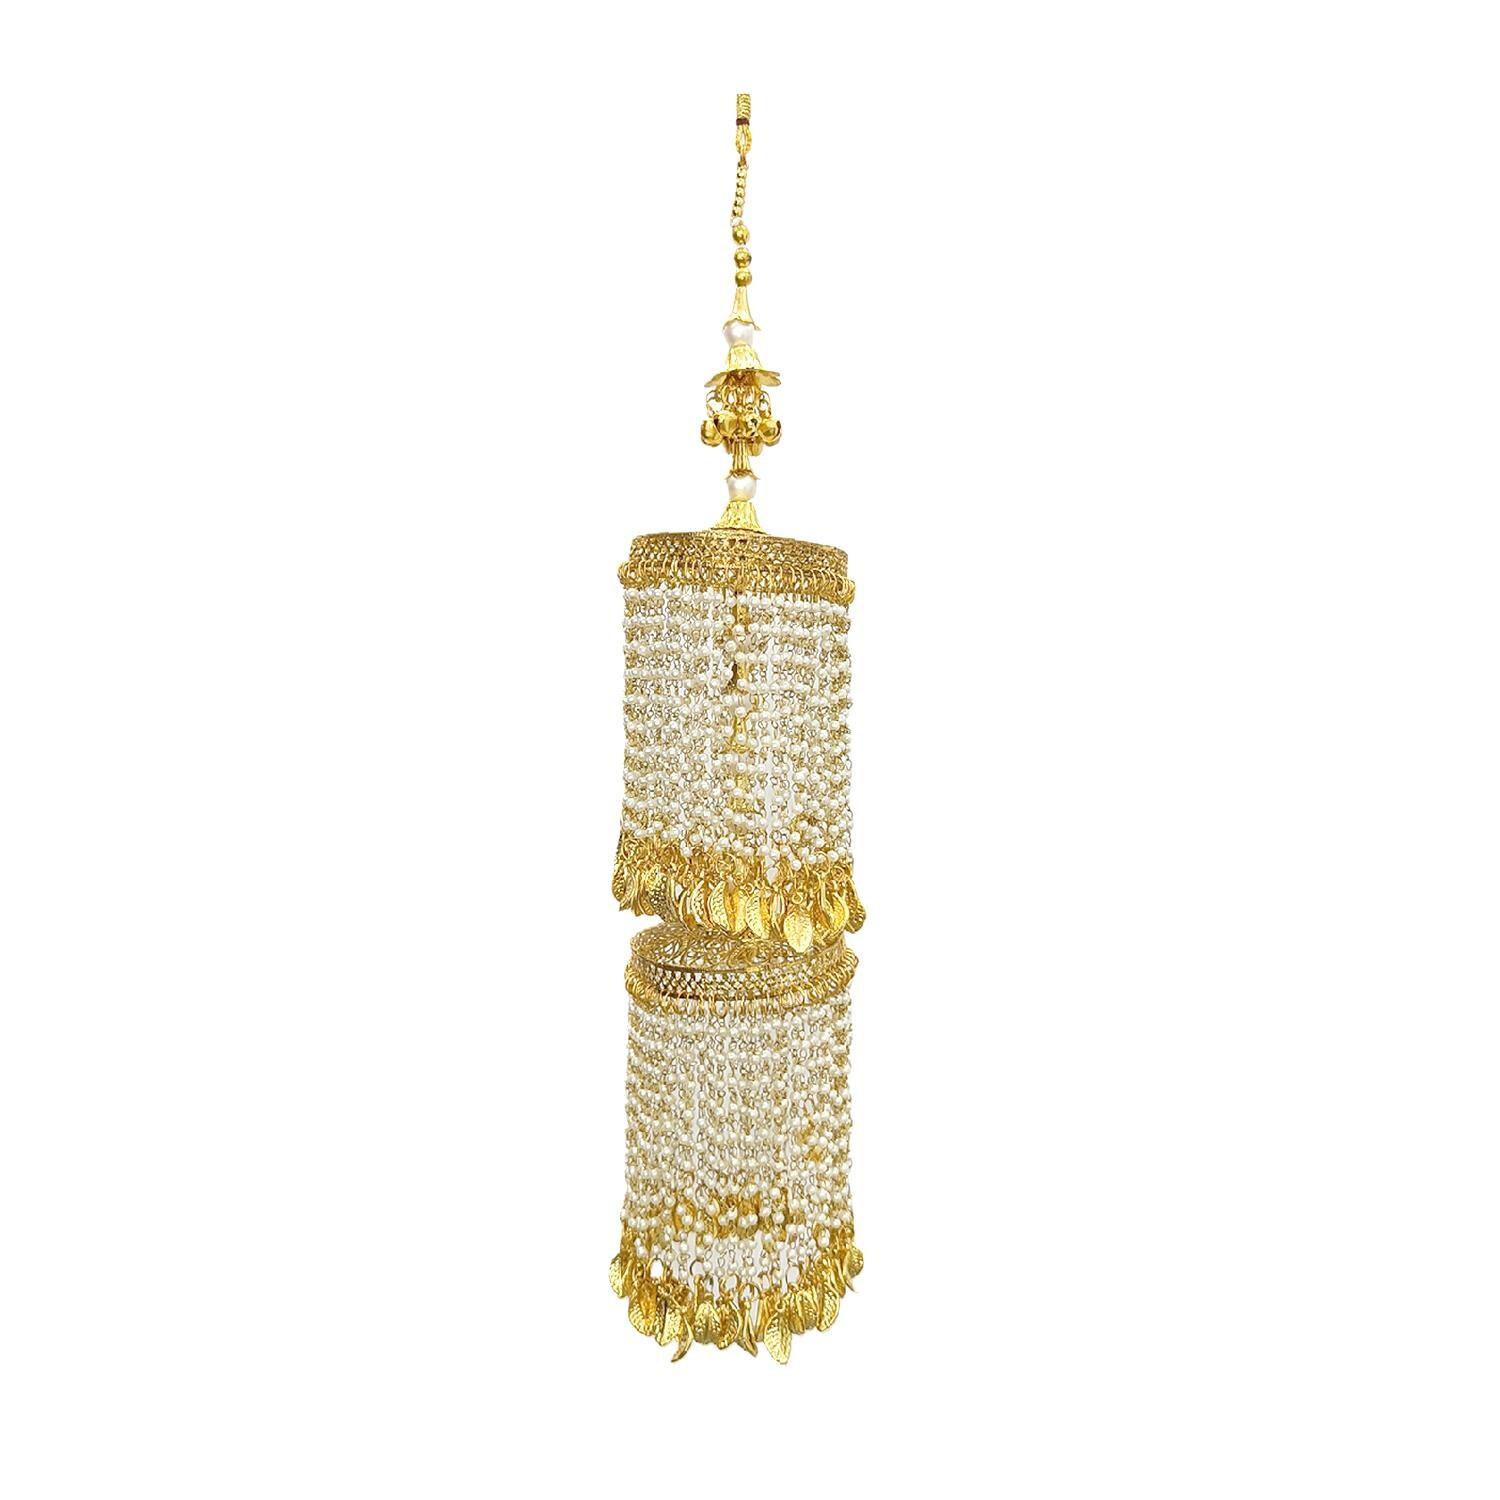
 SBP Fashion Base metal & Plastic Handmade Traditional Wedding Kalira/Kalere/Kaleera/Bridal Hand Hanging Kalira for women, Girl, and bride -62
Type: Bracelets & Bangles
Brand: SBP Fashion
Price: Rs. 936
 Kalira is a traditional accessory worn by Indian brides on their wedding day. It is an umbrella-shaped ornament that hangs from the bangles or chooda of the bride. Kalira symbolizes happiness, prosperity, and good luck for the bride and her new family. SBP Fashion is a brand that specializes in artificial jewellery with stunning designs based on the latest trends. Our kaliras are made of high-quality materials that are durable, well-finished, and comfortable. We have a great team of artisans who make kaliras with intricate details and craftsmanship. Our kaliras come in various styles, colors, and sizes to suit your preference and budget.SBP Fashion is a proud made-in-India brand that delivers its products to customers as soon as possible. We also provide some tips to protect your jewellery from damage and tarnish. You should store your jewellery in a dry and cool place, avoid contact with chemicals, perfumes, and water, and clean your jewellery with a soft cloth after every use.Disclaimer:Color of item may slightly vary due to photography and light Light.
Features: It can be worn with Chooda by a bride on her wedding day/ Aniversay or any kind of function.,Care Instructions: Avoid Heat & Chemicals Like Perfume, Deo, Alcohol, Etc., Clean With Dry Cotton Cloth,Traditional Cum Modern Look,Kalira(Kalire) that gives an elegance look to a bride. Latest wedding wear, earlier it was used only be Punjabi brides but now it is widely used by all brides as part of their shringar . It enhances the beauty of a bride.
Included: 1-Pair-Kaleera